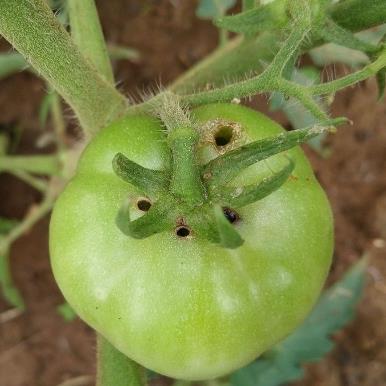
Crop: Tomato
Condition: helicoverpa-armigera-p